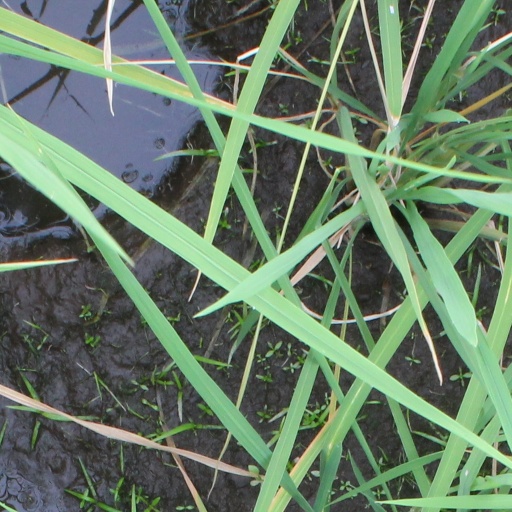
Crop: rice